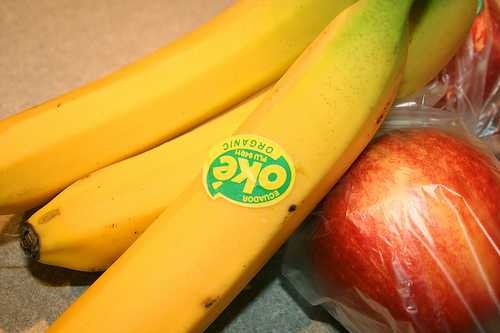
Label: Banana